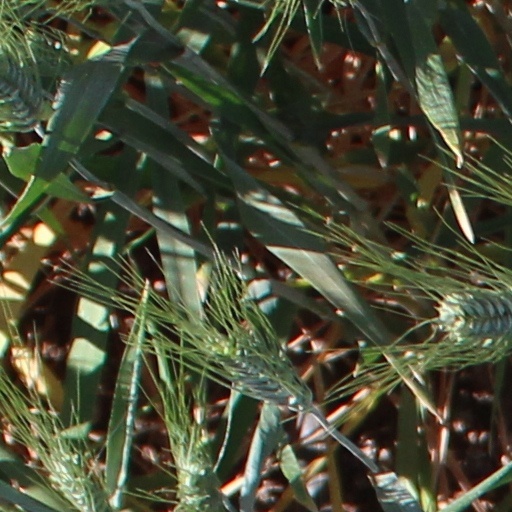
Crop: wheat